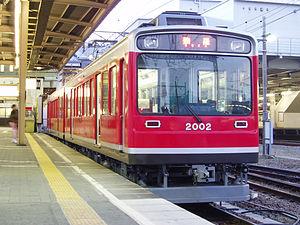
La ligne Hakone Tozan est une ligne ferroviaire de la préfecture de Kanagawa gérée par la compagnie Hakone Tozan Railway.